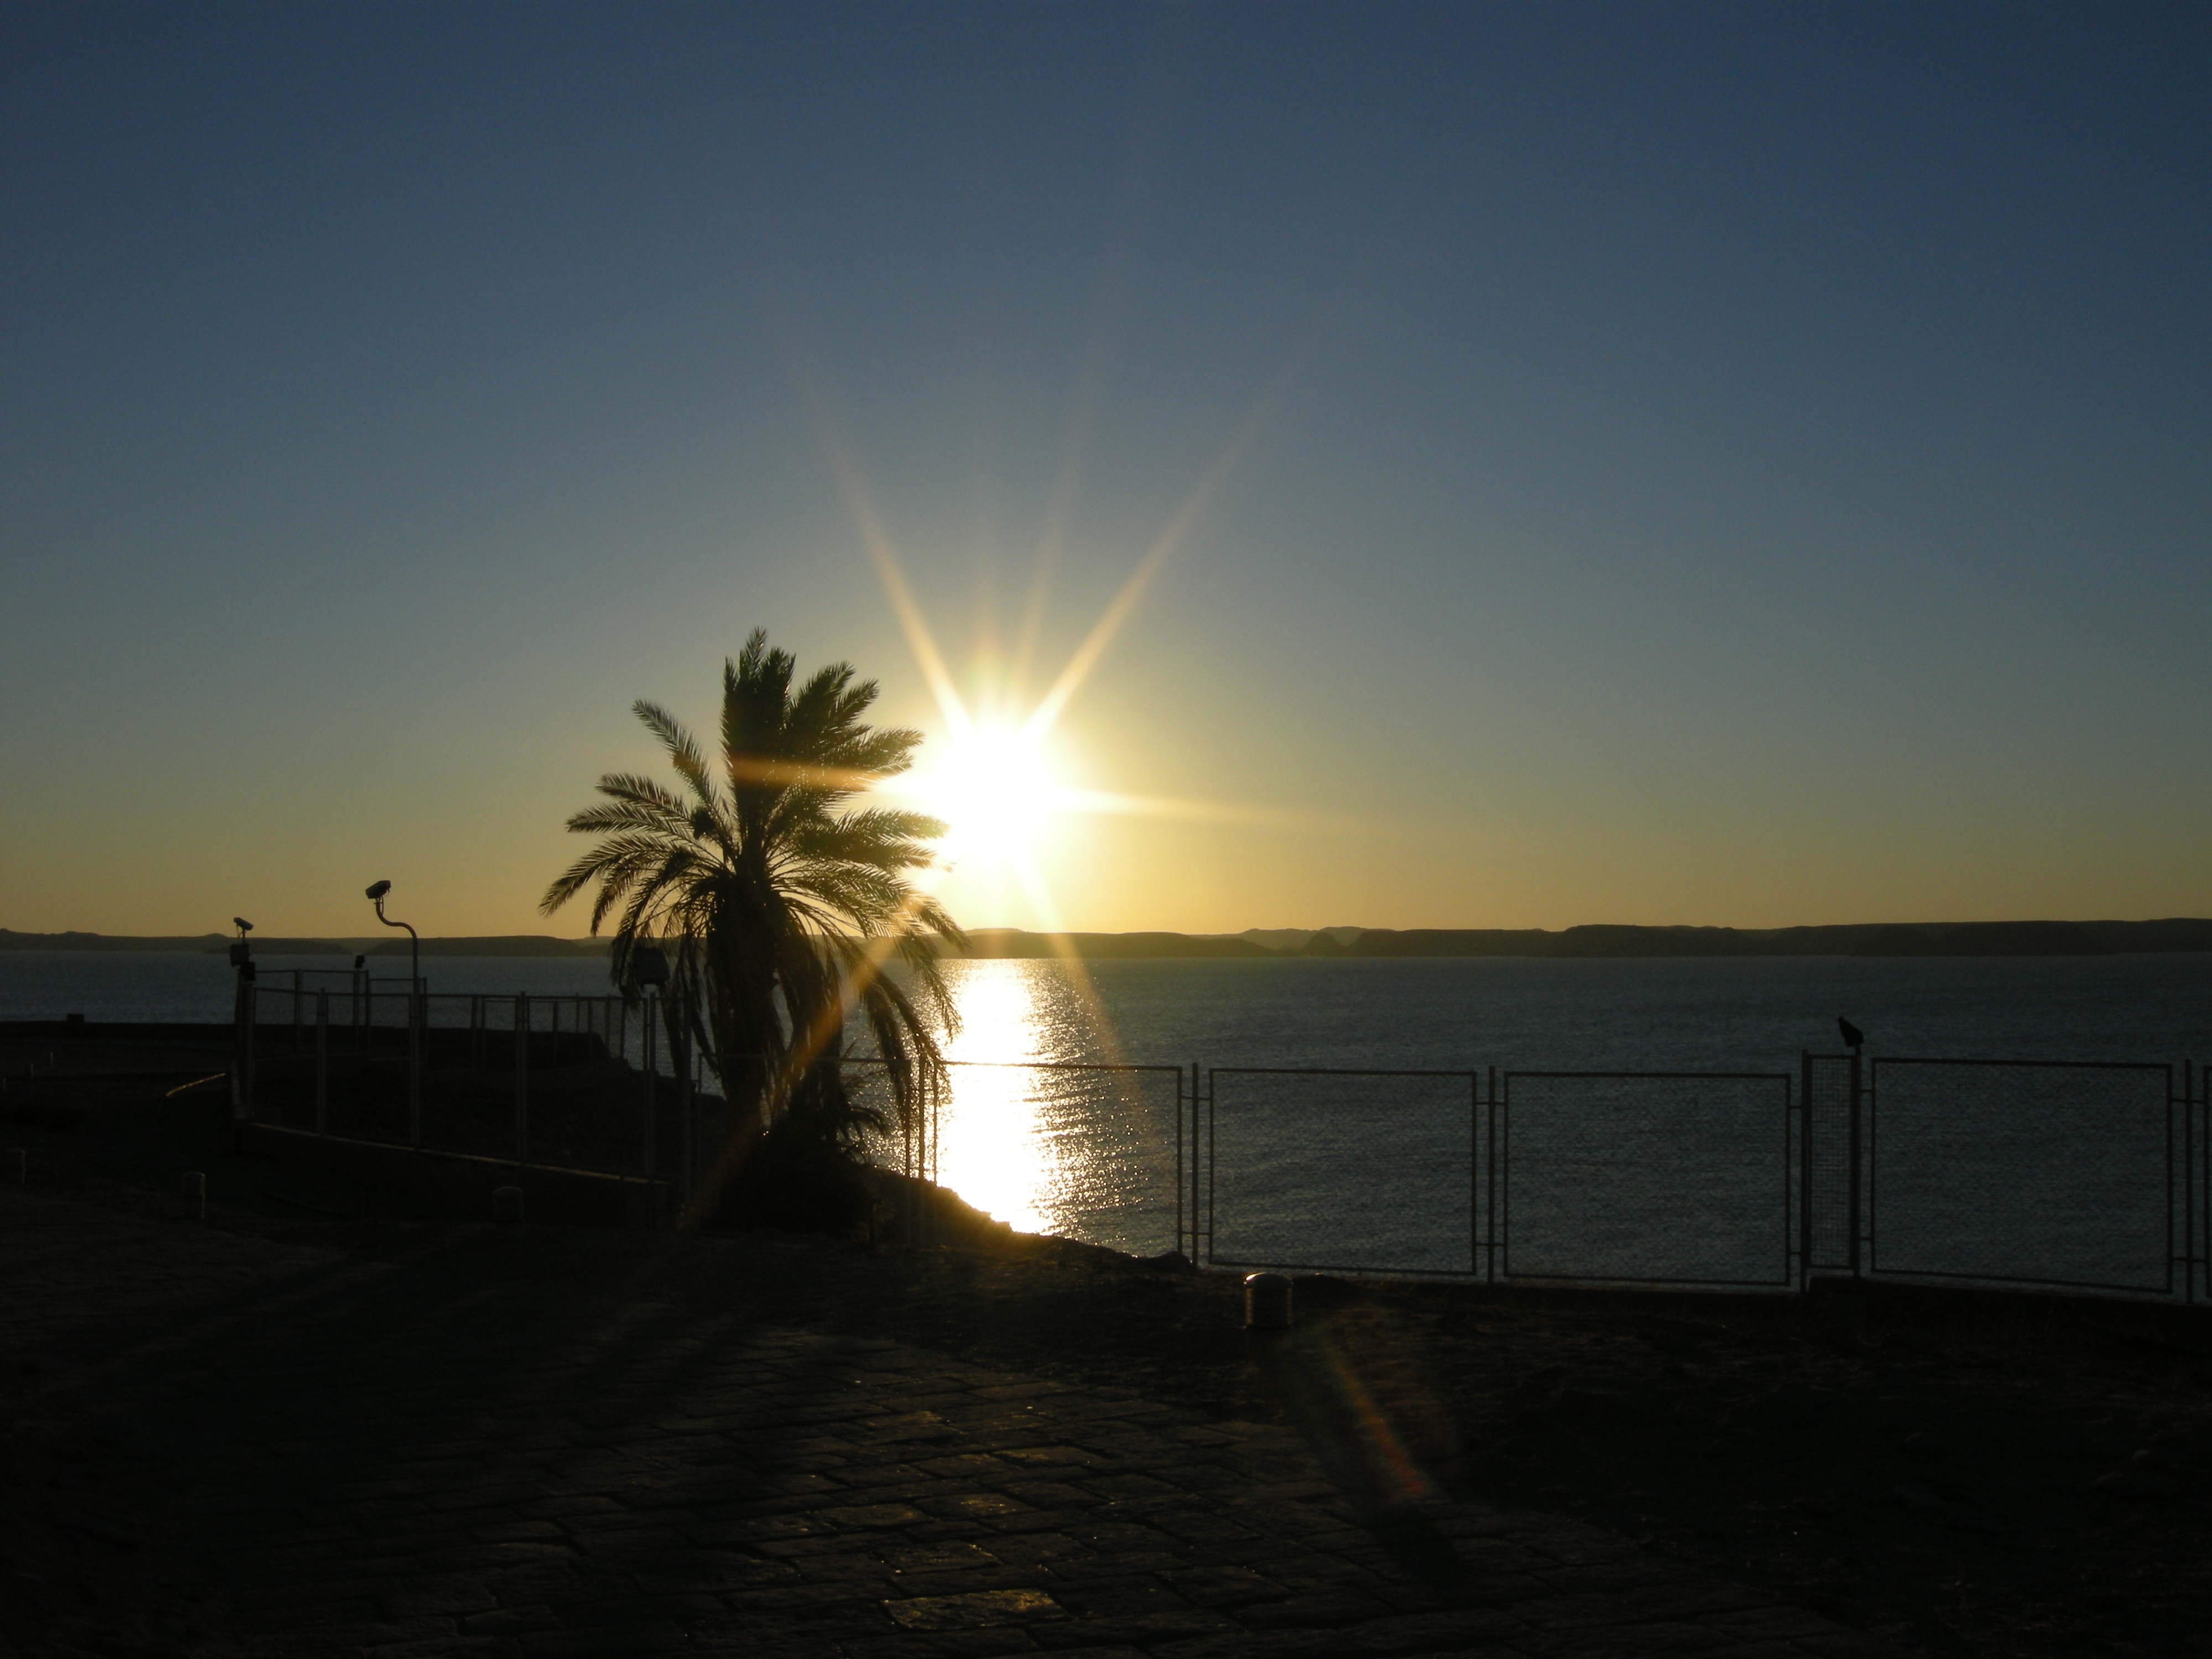
beach, sea, coast, ocean, horizon, light, sky, sun, sunrise, sunset, sunlight, morning, shore, wave, dawn, dusk, evening, body of water, egypt, astronomical object, abu simbel, sea nasser